Chesterfield County Airport

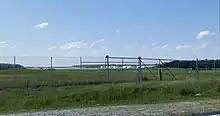
Chesterfield County Airport Runway

Built in 1973, Chesterfield County Airport covers an area of , which contains one asphalt paved runway (15/33) measuring 5,500 x 100 ft (1,676 x 30 m). The runway was completely resurfaced in 2007 and repainted in 2008.